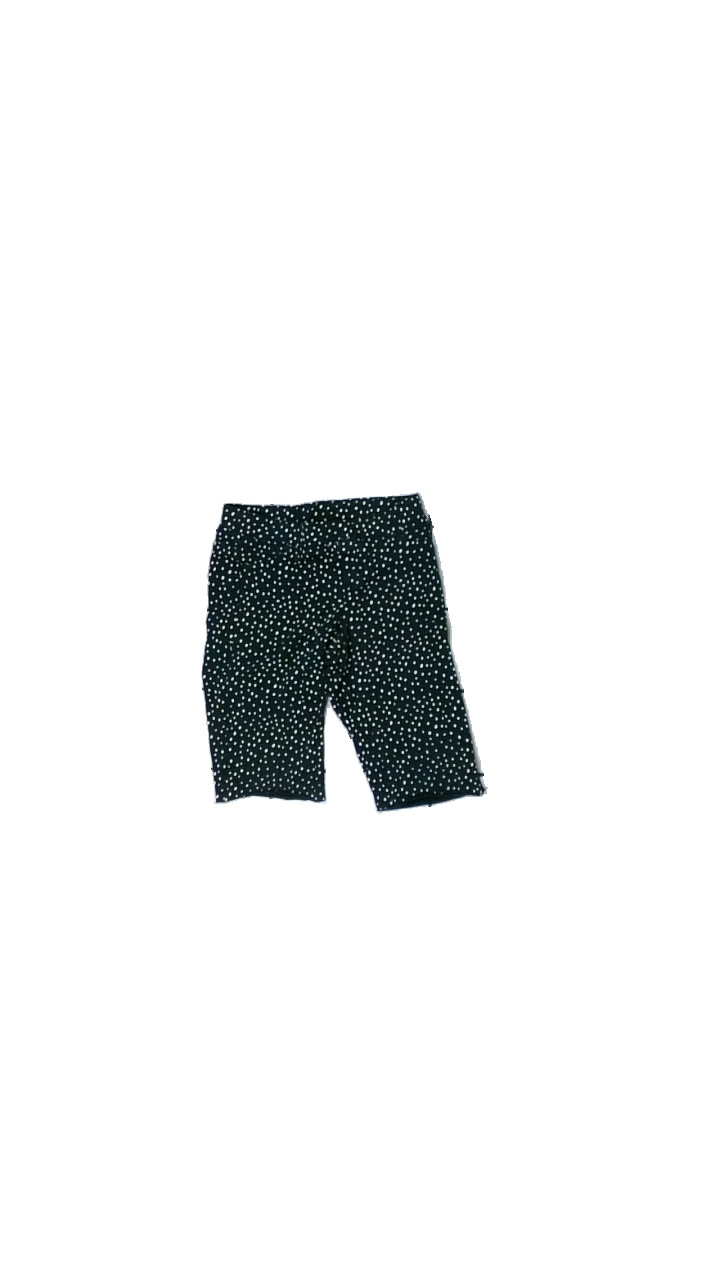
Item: Trousers (Children)
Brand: Lindex
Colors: Black, White
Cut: Regular
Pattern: Dots
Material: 100% viscose
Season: All
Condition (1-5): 3
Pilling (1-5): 3
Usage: Reuse
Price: <50